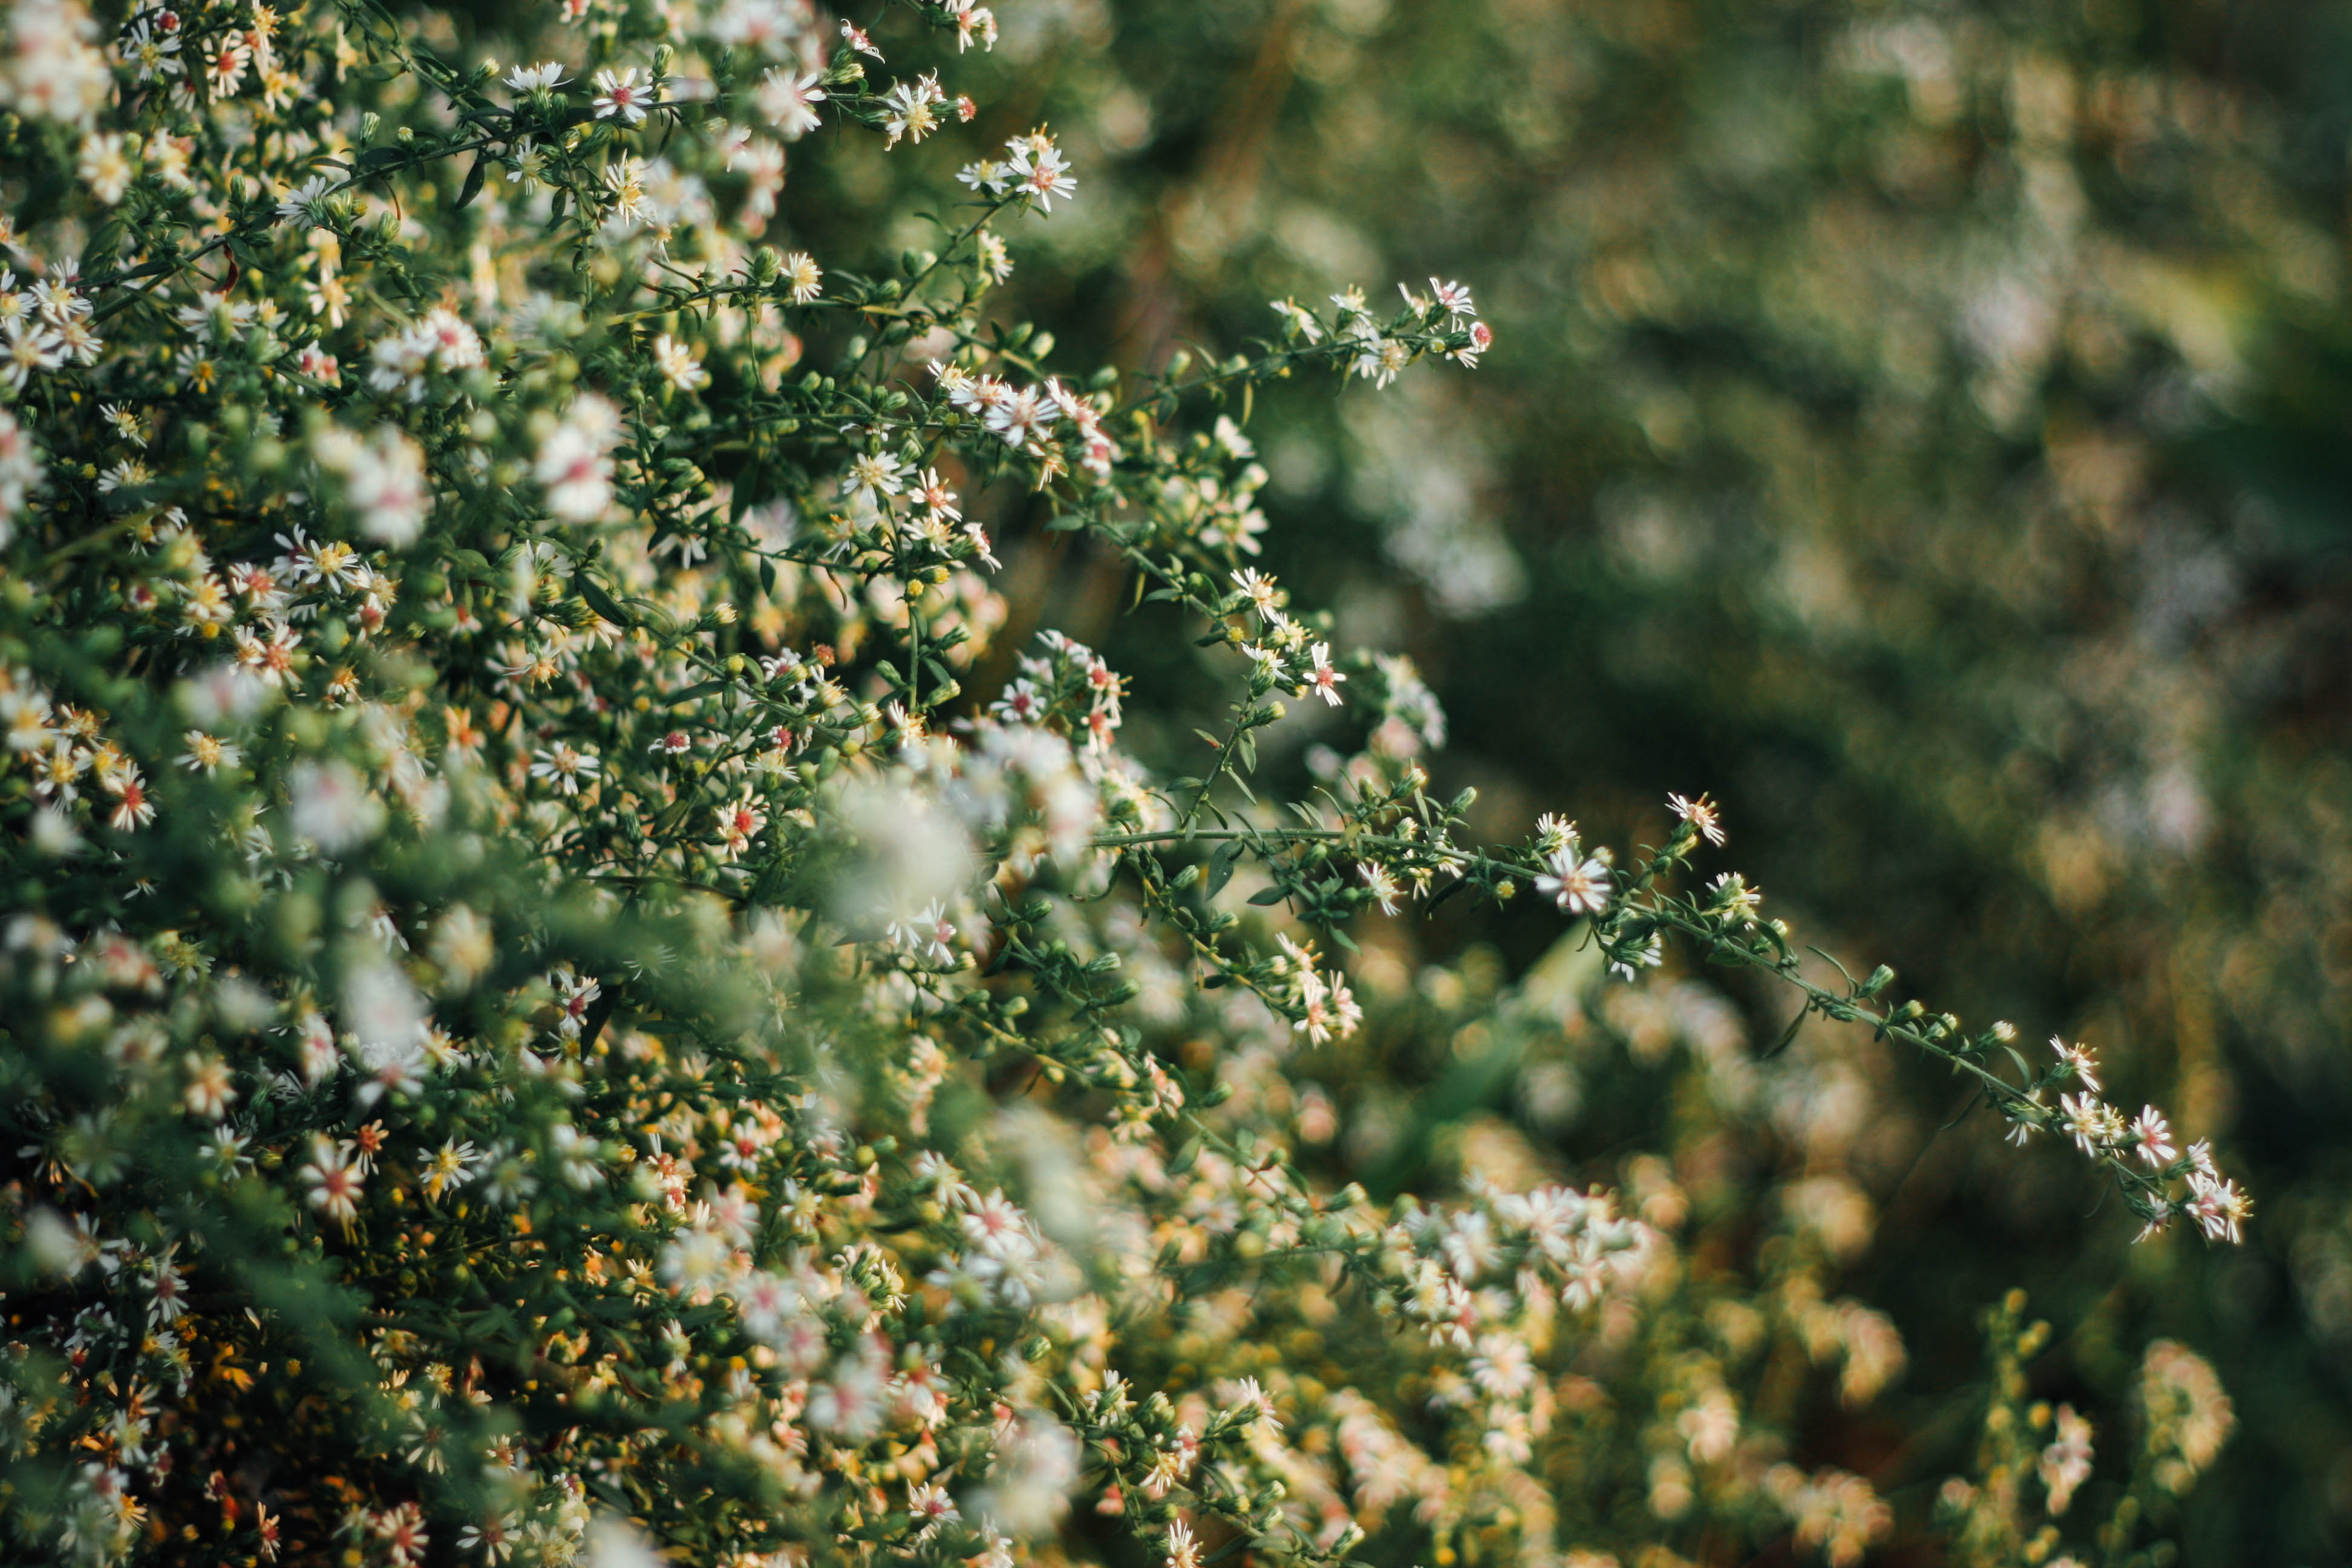
tree, nature, forest, branch, blossom, plant, sunlight, leaf, flower, frost, green, produce, autumn, botany, flora, season, wildflower, shrub, hedge, macro photography, flowering plant, woody plant, land plant